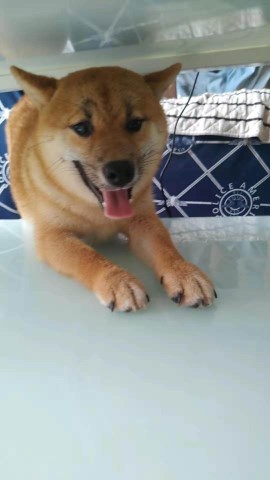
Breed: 1043-n000001-Shiba_Dog